Edgcote

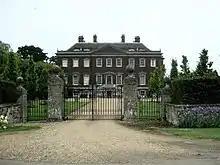
Edgcote (also spelt as Edgecote) Hall

Edgcote House (or Hall) is an 18th-century country house of two storeys plus a basement and a nine bay frontage. The manor house is built of local ironstone with dressings of fine grey stone. Features include a carved mahogany staircase, and a drawing room decorated in a Chinese style. It is a Grade I listed building.